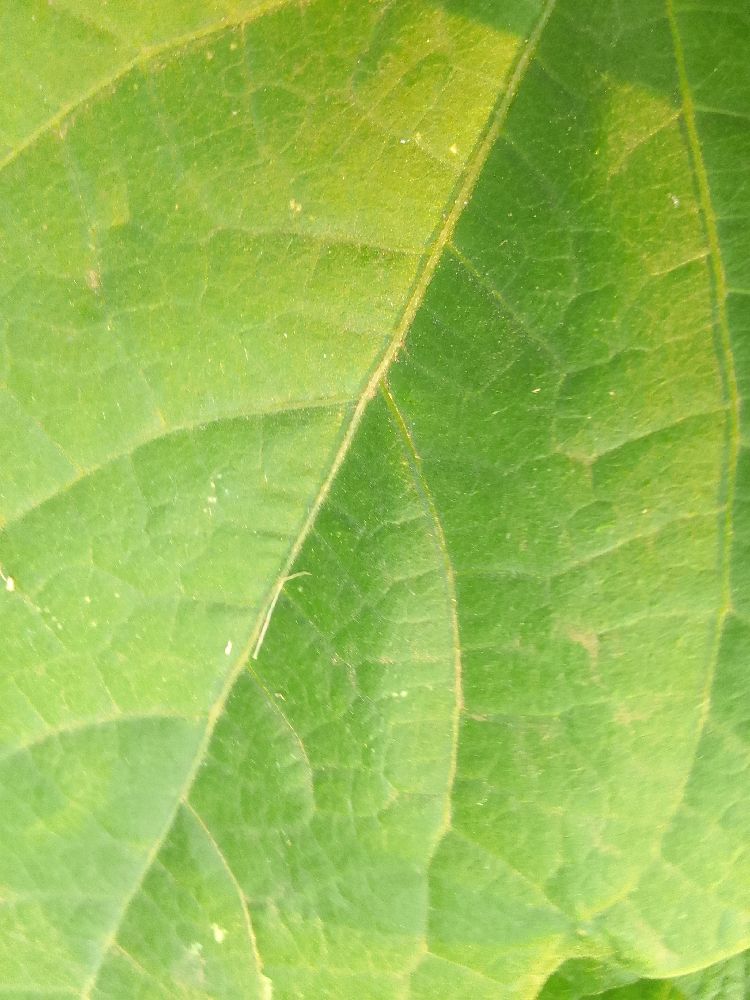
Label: healthy